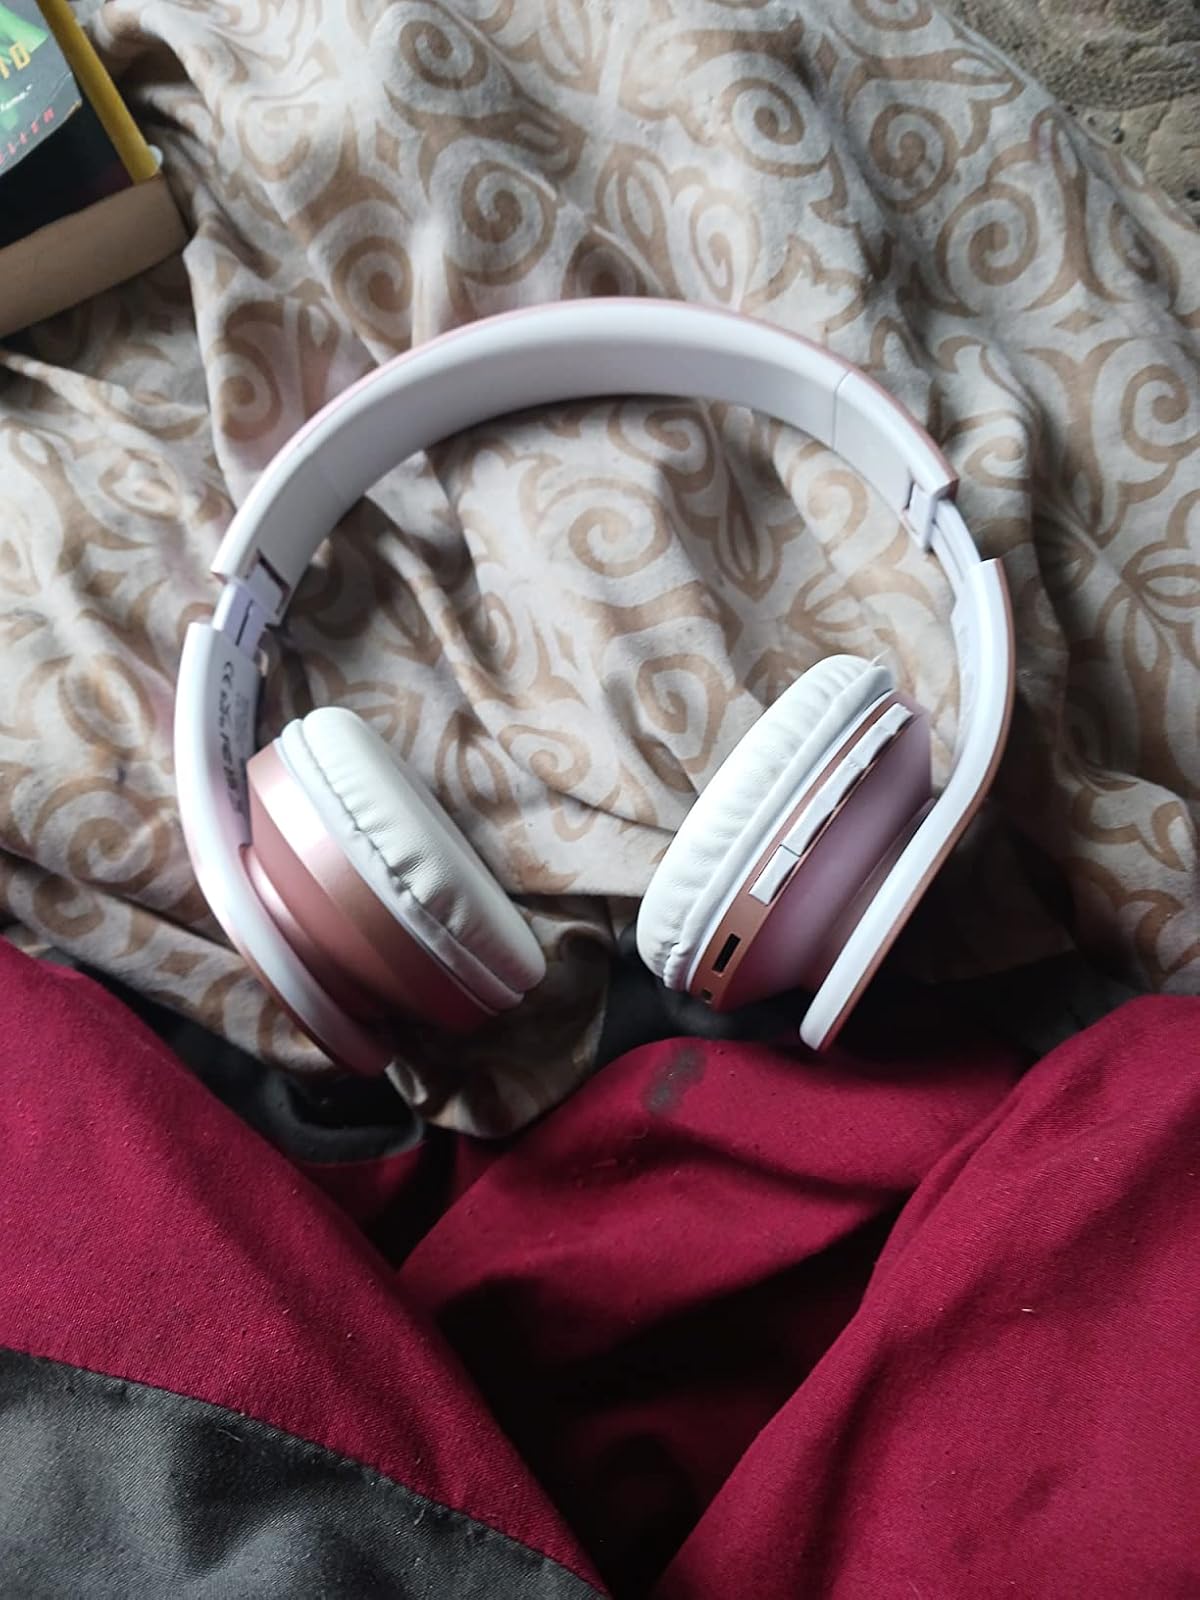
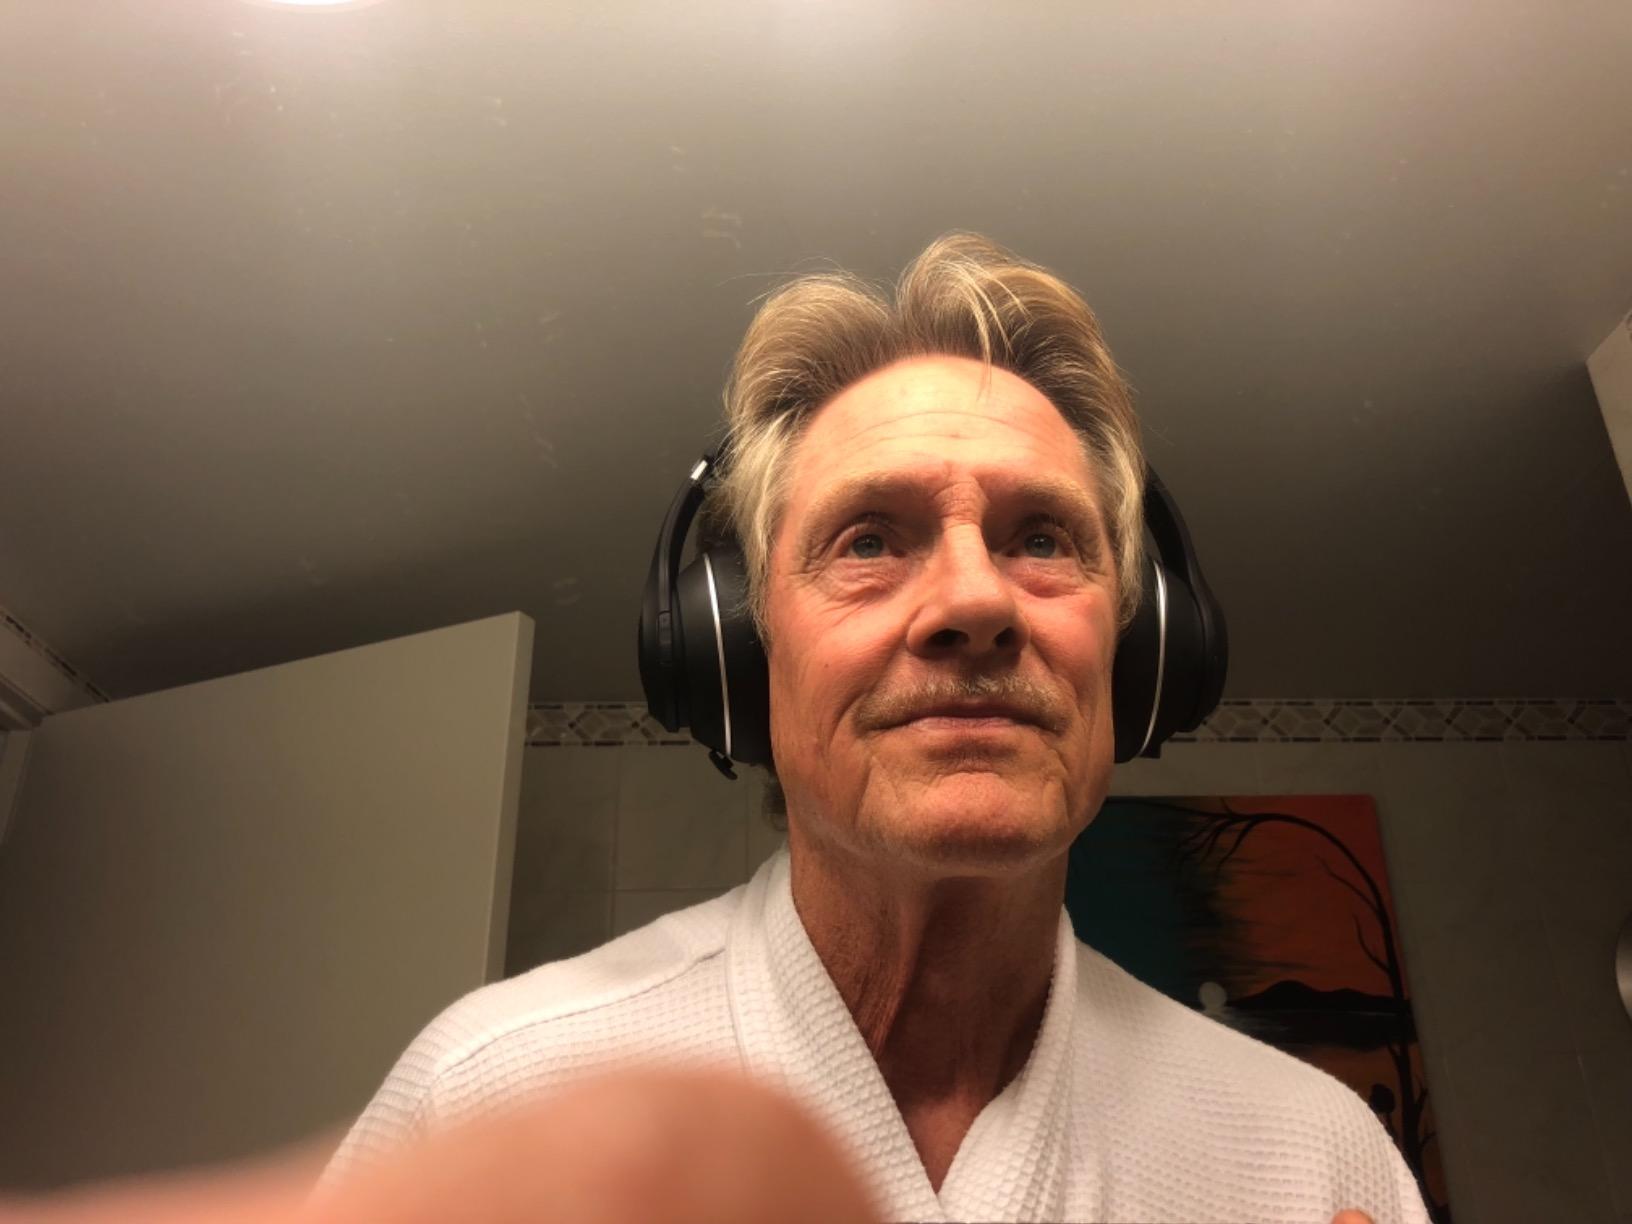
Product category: headphones
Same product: no